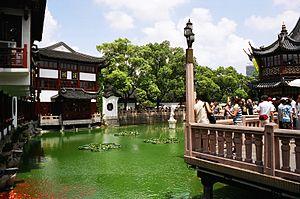
Le temple du dieu de la ville ou Chenghuang Miao de Shanghai forme le cœur de la vieille ville de Shanghai, en Chine. Aujourd'hui, le terme de « temple du dieu de la ville » ne se réfère plus uniquement au complexe du temple mais également au quartier traditionnel et commercial qui l'entoure. Il y a plus d'une centaine de boutiques et de magasins dans ce secteur dont la plupart des bâtiments sont centenaires. Le temple est relié au jardin Yu, un autre point d'intérêt de la ville.